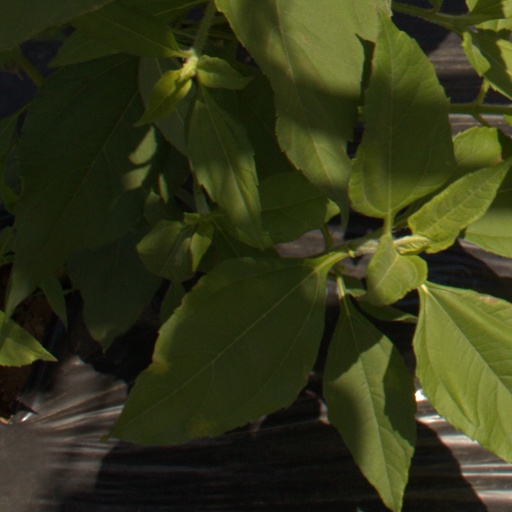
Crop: Jerusalem artichoke